History of Tyre, Lebanon

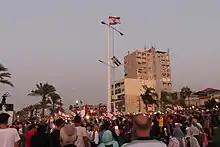
Elissa Square on 22 October 2019

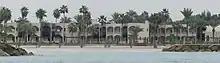
The ruins of the Rest House

Following the end of the war in March 1991 based on the Taif Agreement, units of the Lebanese Army deployed along the coastal highway and around the Palestinian refugee camps of Tyre.